Keo, Arkansas

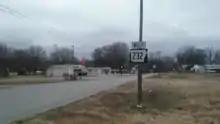
Arkansas State Highway 232 runs west out of Keo.

Keo is located in southwestern Lonoke County. U.S. Route 165 passes through the town, leading northwest to North Little Rock and southeast to England. Arkansas Highway 15 leads north from Keo to Furlow and southeast with US 165 to England. Arkansas Highway 232 leads west from the center of Keo.